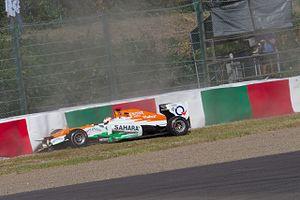
Le Grand Prix automobile du Japon 2012, disputé le 7 octobre 2012 sur le circuit de Suzuka, est la 873ᵉ épreuve du championnat du monde de Formule 1 courue depuis 1950. Il s'agit de la vingt-huitième édition du Grand Prix du Japon comptant pour le championnat du monde de Formule 1, la vingt-quatrième disputée à Suzuka, et de la quinzième manche du championnat 2012.